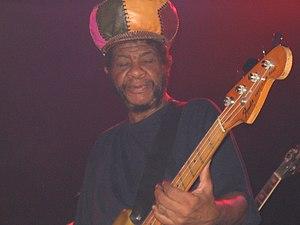
The Gladiators est un groupe de reggae jamaïcain formé en 1967.